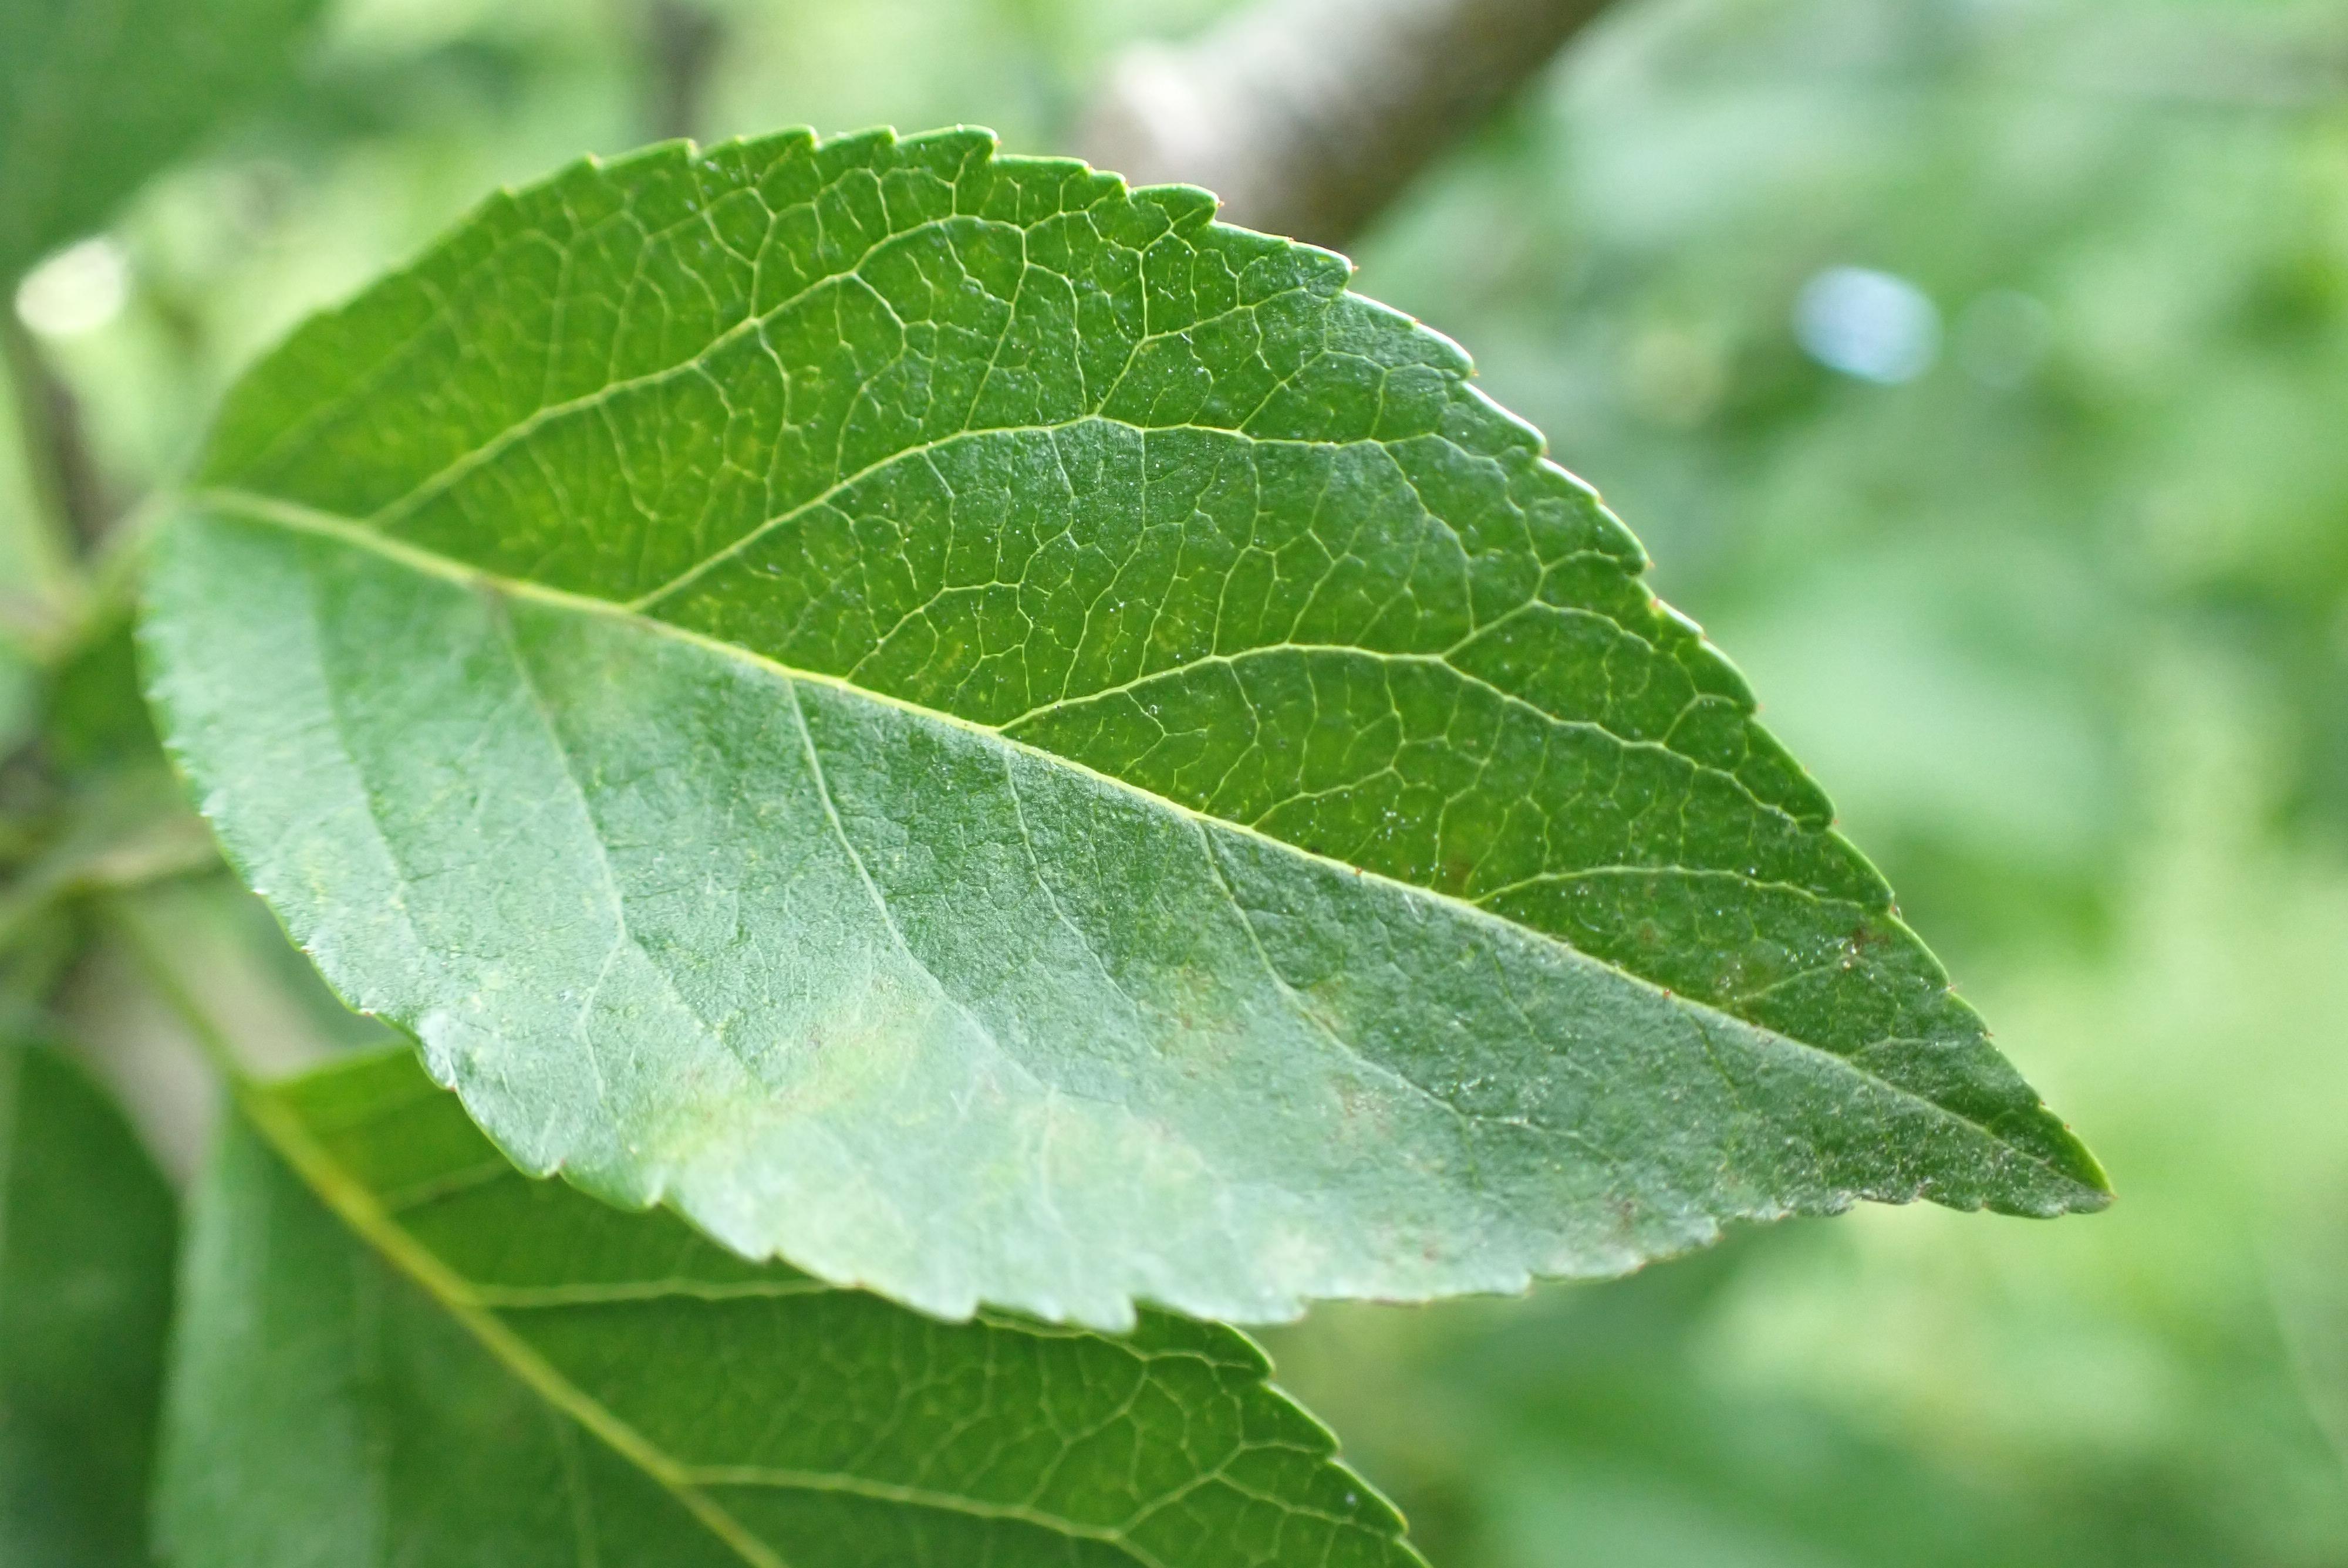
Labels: scab